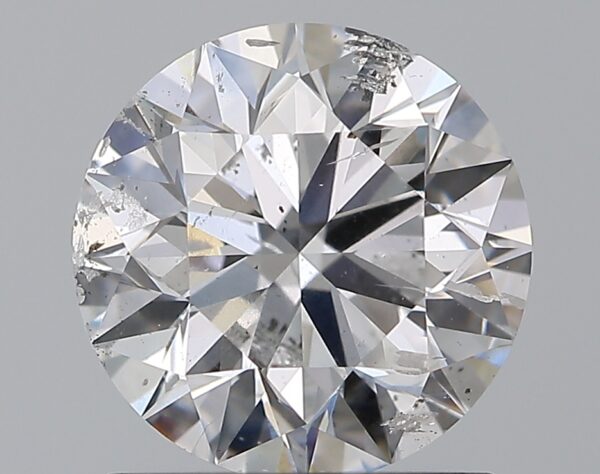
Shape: round
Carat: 1.3
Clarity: SI2
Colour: D
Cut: EX
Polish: EX
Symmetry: EX
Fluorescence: VSL
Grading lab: IGI
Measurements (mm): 6.97 x 6.95 x 4.34